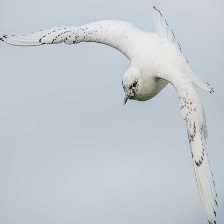
Species: IVORY GULL
Scientific name: PAGOPHILA EBURNEA